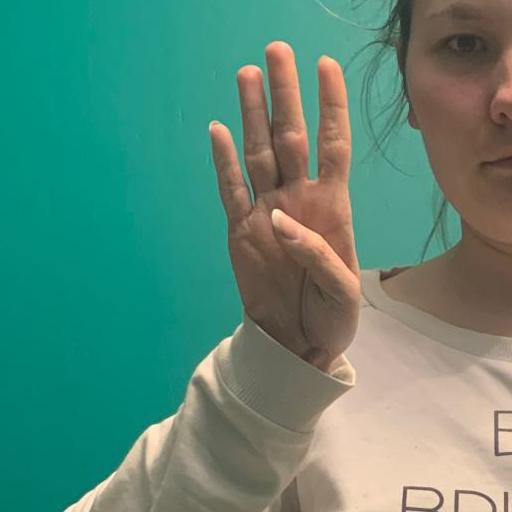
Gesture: four